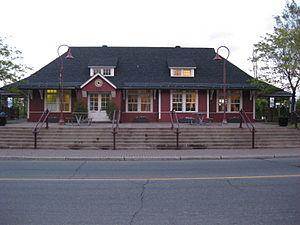
Vue frontale de l'édifice de la gare Valois. Ligne Dorion-Rigaud de l'AMT
La gare Valois est une gare d'exo située à Pointe-Claire dans l'agglomération de Montréal. Elle dessert les trains de banlieue de la ligne exo 1.